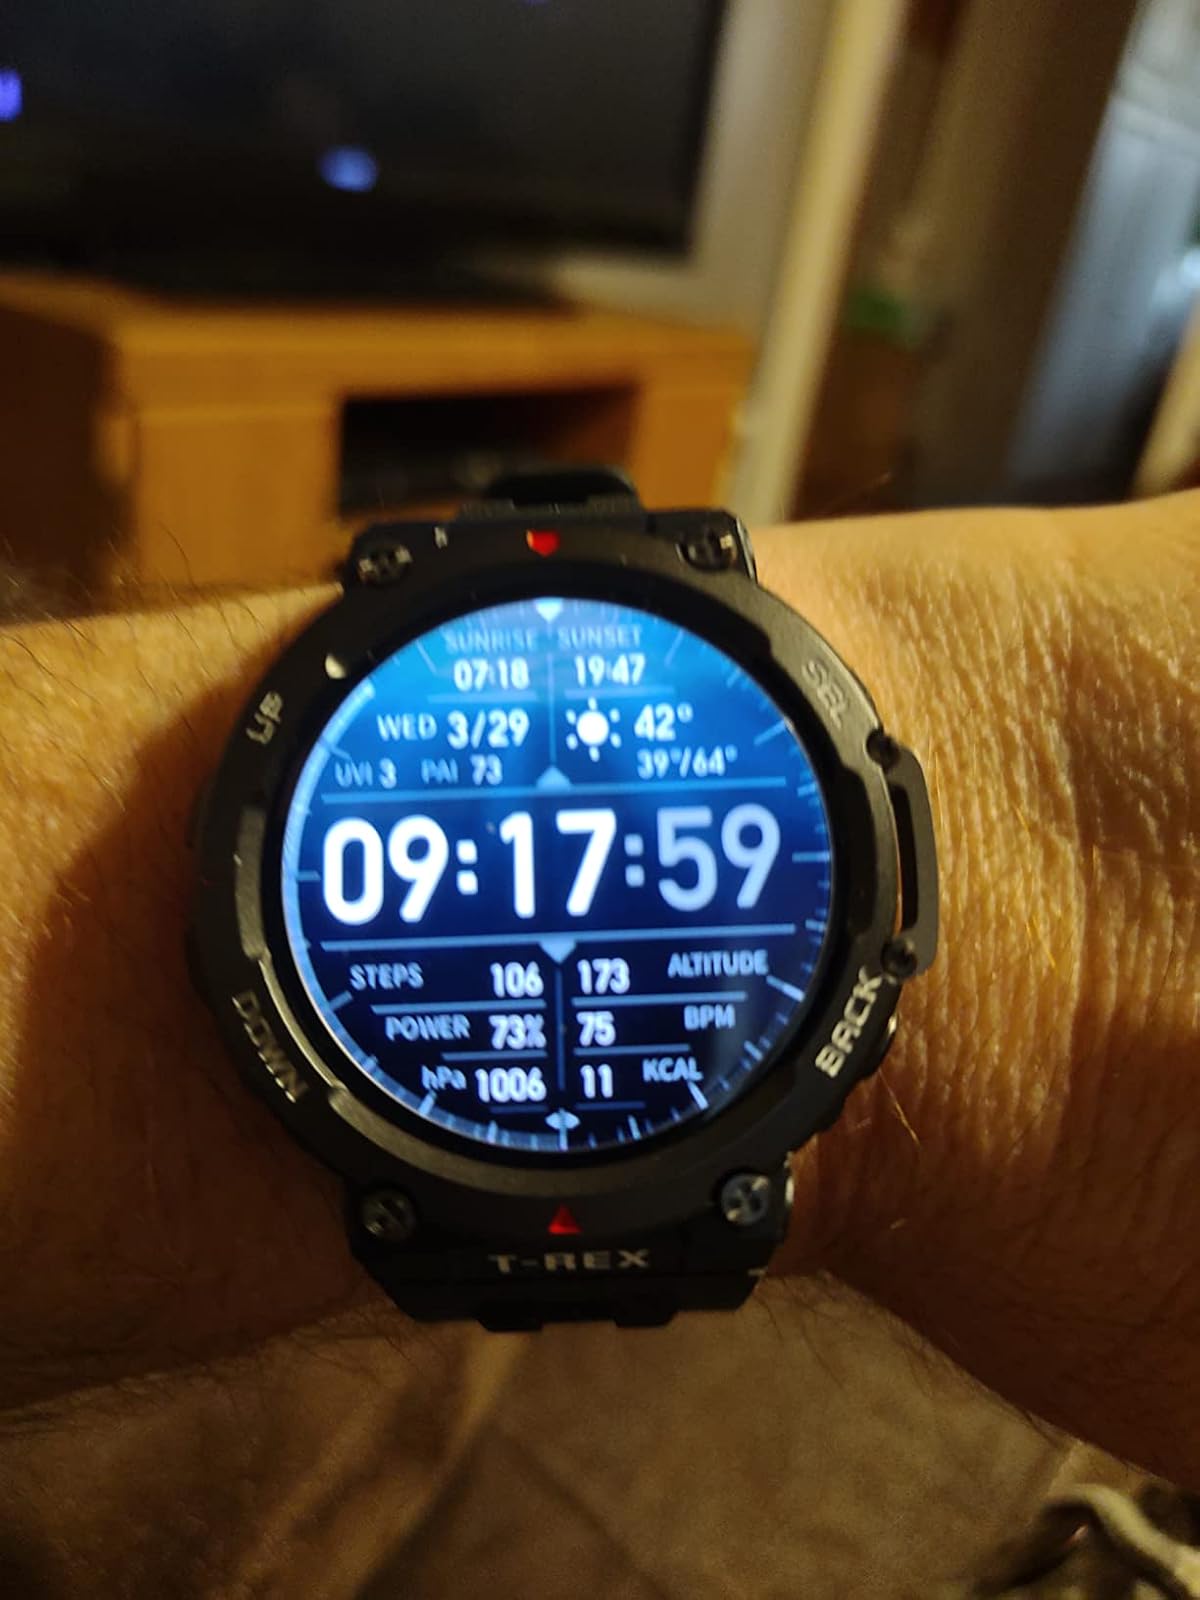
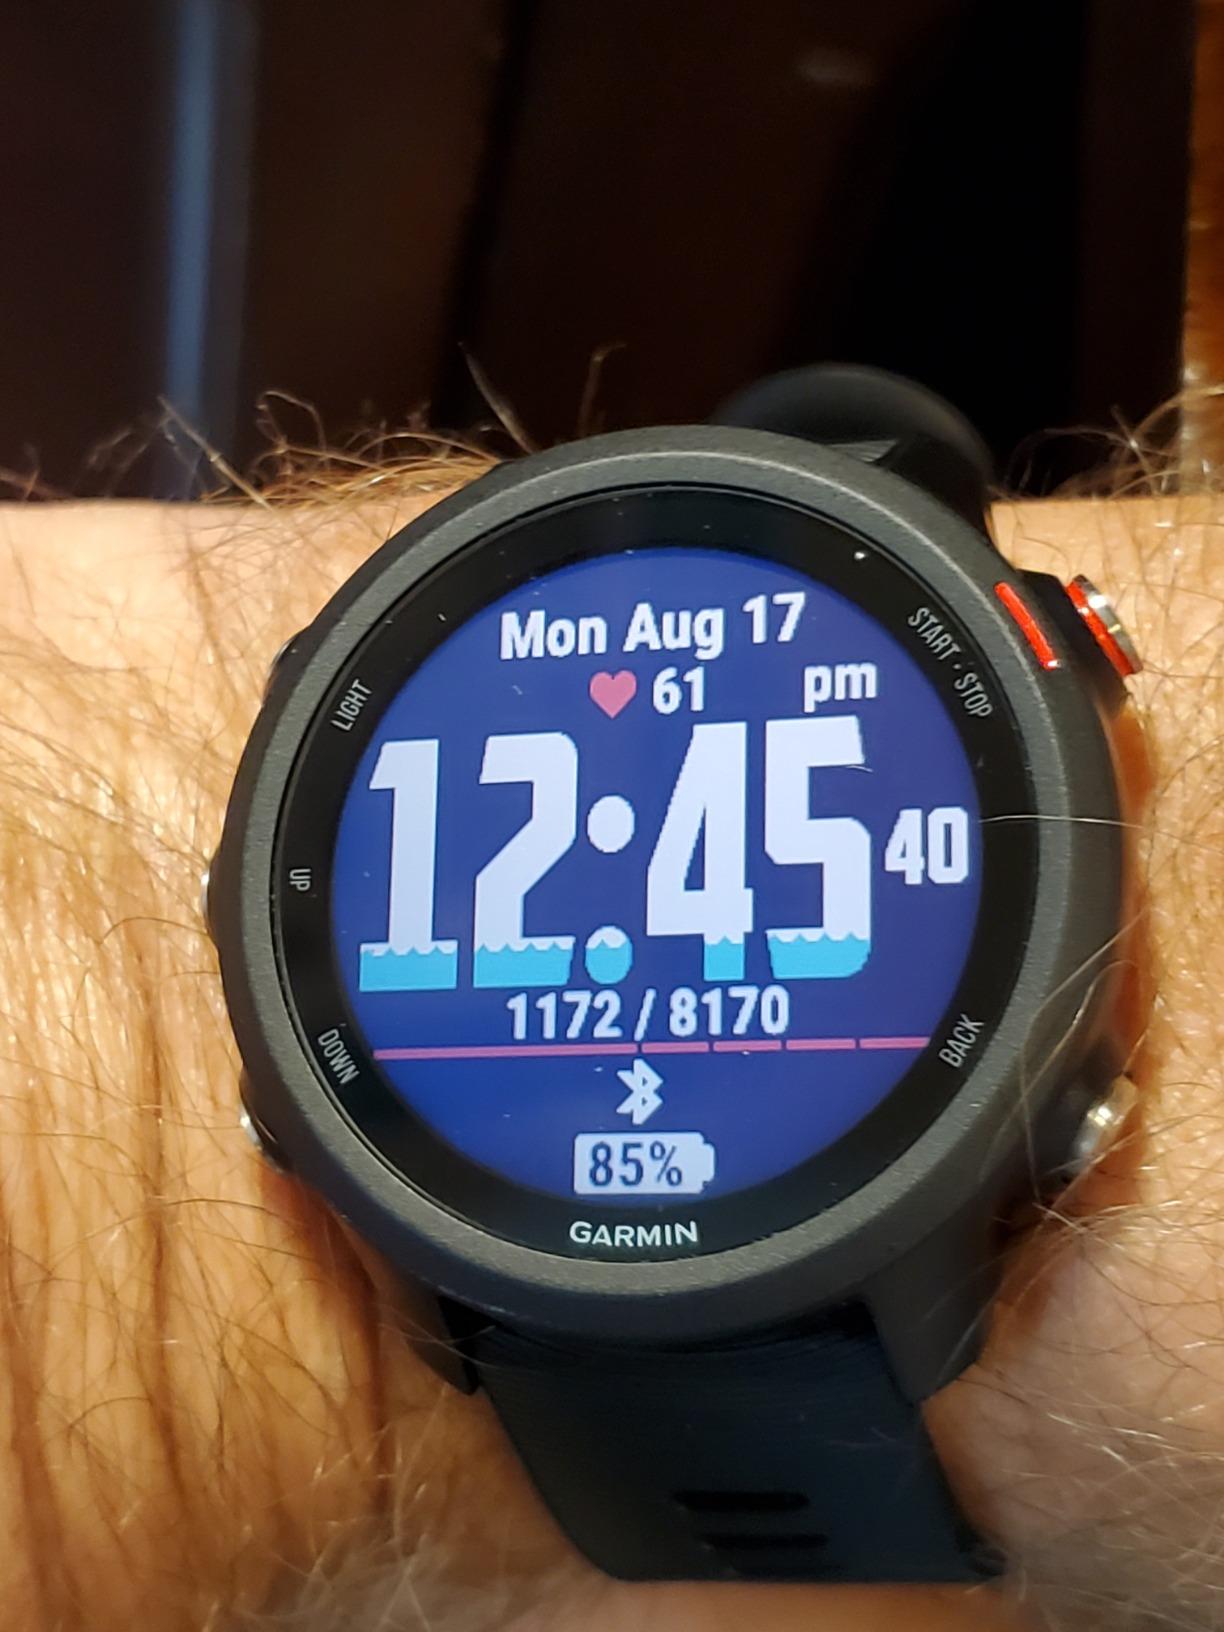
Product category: smartwatch
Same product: no